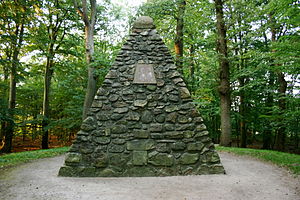
Frisisk Frihed
Mindesmærke ved Upstalsboom ved Aurich
Frisisk Frihed indstiftedes efter kejser Karl den Store. Frisisk frihed indebærer at ingen undtagen den tysk-romerske kejser har ret til at stå over friserne indenfor det tysk-romerske rige. Ifølge legenden gav kejseren friserne friheden som tak for deres hjælp i kampen mod romerne.